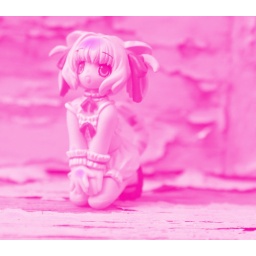
cat girl in pink